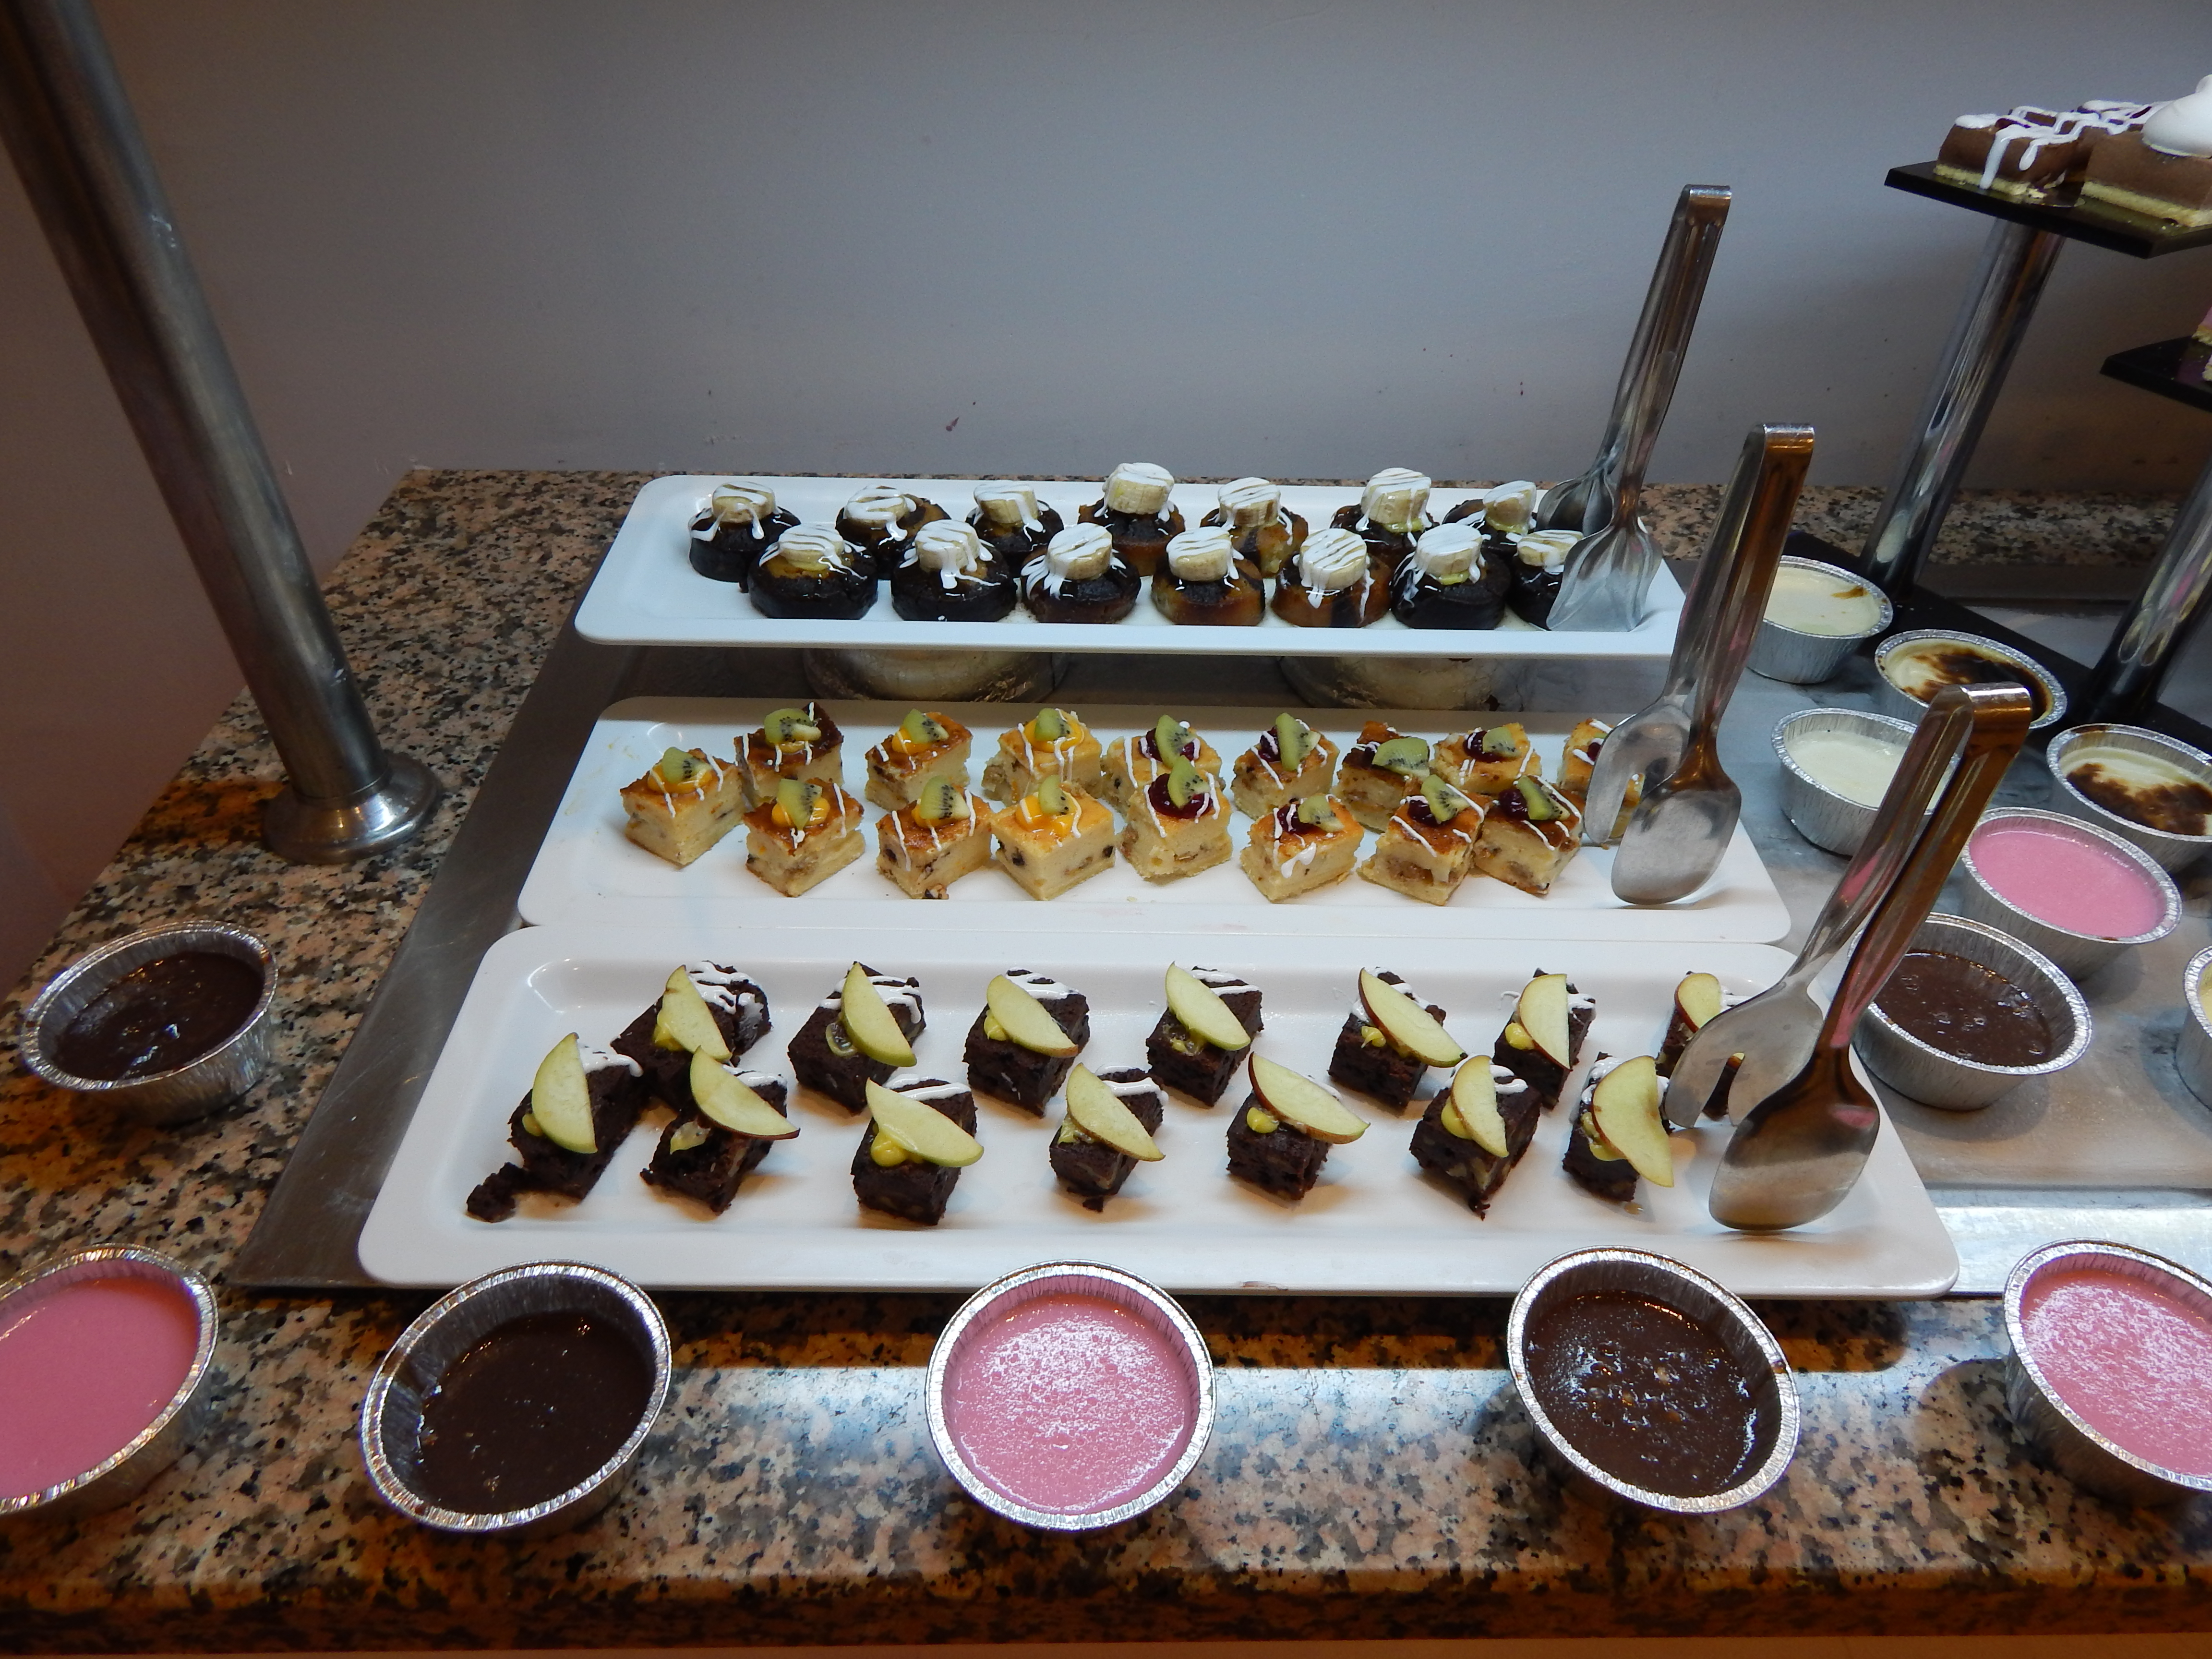
cuisine, food, breakfast, pizza, restaurant, traditional, delicious, sweet, cheese, background, beautiful, white, eat, dinner, plate, lunch, healthy, hot, table, dessert, brunch, finger food, baking